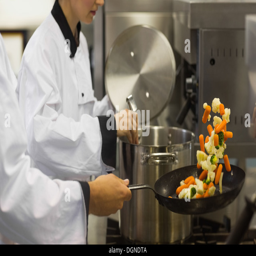
chefs working in a busy kitchen